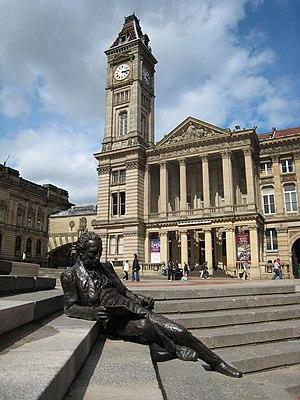
Le Birmingham Museum & Art Gallery, aussi connu sous l'acronyme BMAG, est un musée et une galerie d'art de Birmingham, Angleterre.